Edward Littleton (died 1629)

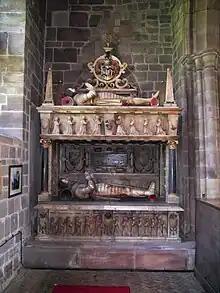
Tomb of two Sir Edward Littletons, father and son. East wall of north chancel aisle. Lower stage: Sir Edward Littleton (d. 1610) and his wife, Margaret Devereux. Upper stage: Sir Edward (d. 1629), and his wife, Mary Fisher. Their son, also Sir Edward, became the first baronet in 1627.

Littleton was elected knight of the shire for Staffordshire in 1624. He was a close ally of Robert Devereux, 3rd Earl of Essex, just as his father had been of the 2nd earl some three decades earlier. Essex was a cousin, as well as his ally. He had a Staffordshire seat at Chartley Castle, between Stafford and Uttoxeter. It was Essex, as Lord Lieutenant of Staffordshire, who secured Littleton's appointment as captain of the horse militia. Littleton was returned second in order of precedence to William Bowyer – an anomaly, since Bowyer was considerably below Littleton in the county hierarchy. Bowyer seems to have been a compromise candidate – unconnected to any major faction in the county and elected a total of five times between 1621 and 1640 – although he too was probably a moderate Puritan, like Littleton.